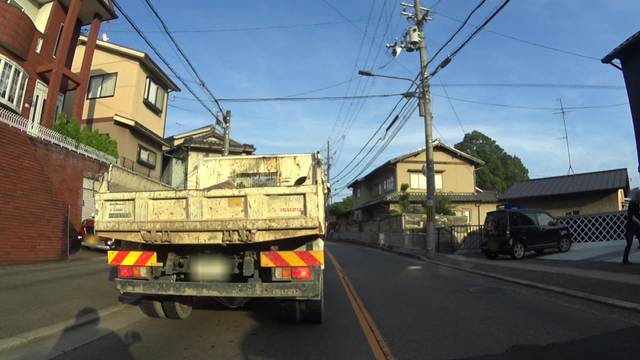
Region: Japan
Coordinates: 35.029, 135.708